QF 18-pounder gun

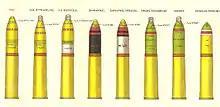
18-pounder rounds in British service in 1939. 'Reduced' means a reduced propelling charge. Older rounds were also available. Fuze No 115 was a streamlined version of No 106. Armour-piercing shell had a base fuze, No 12

During the Second World War, the 18-pounder was used mainly by Territorial Army regiments in the British Expeditionary Force. Some Regular units were also equipped with them, including K (Hondeghem) Battery, which won its battle honour with them. A total of 216 guns were lost in the 1940 campaign. This left the British Army with 126 guns in UK and 130 in the rest of the world, according to a stocktake in July 1940.